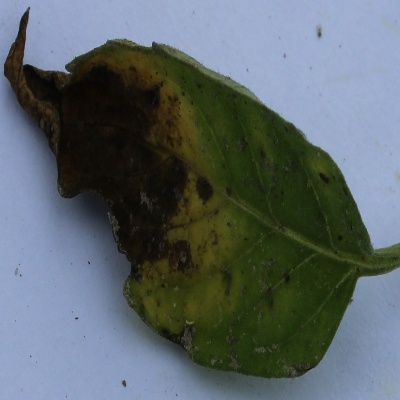
Crop: Tomato
Condition: verticulium wilt